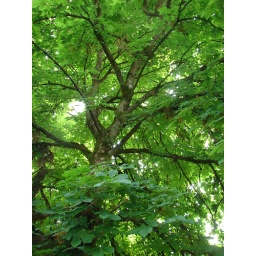
My favorite tree - the horse chestnut tree in my back yard.